Zena Gunther de Tyras

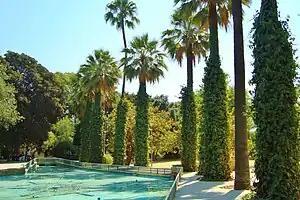
The Nicosia municipal gardens, created in 1969, were funded by Zena

Through the funds secured through her marriage, Zena began to spend enormous amounts of money on various charity works. She paid for housing for families and orphans, education for children and donated large sums to various organizations, churches, schools and hospitals. She also subsidized the construction of sport stadiums, financed sport teams, financially supported communities and municipalities, and financed the construction of several schools and churches. Among the prominent Cypriot projects she financed was the Nicosia municipal gardens in 1969, the largest municipal gardens in the city. Numerous poor people who asked her for help were also given financial support and aid.